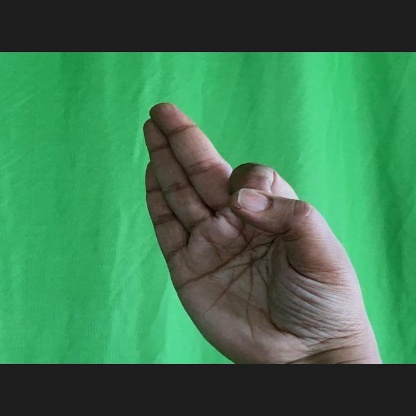
Mudra: Aralam